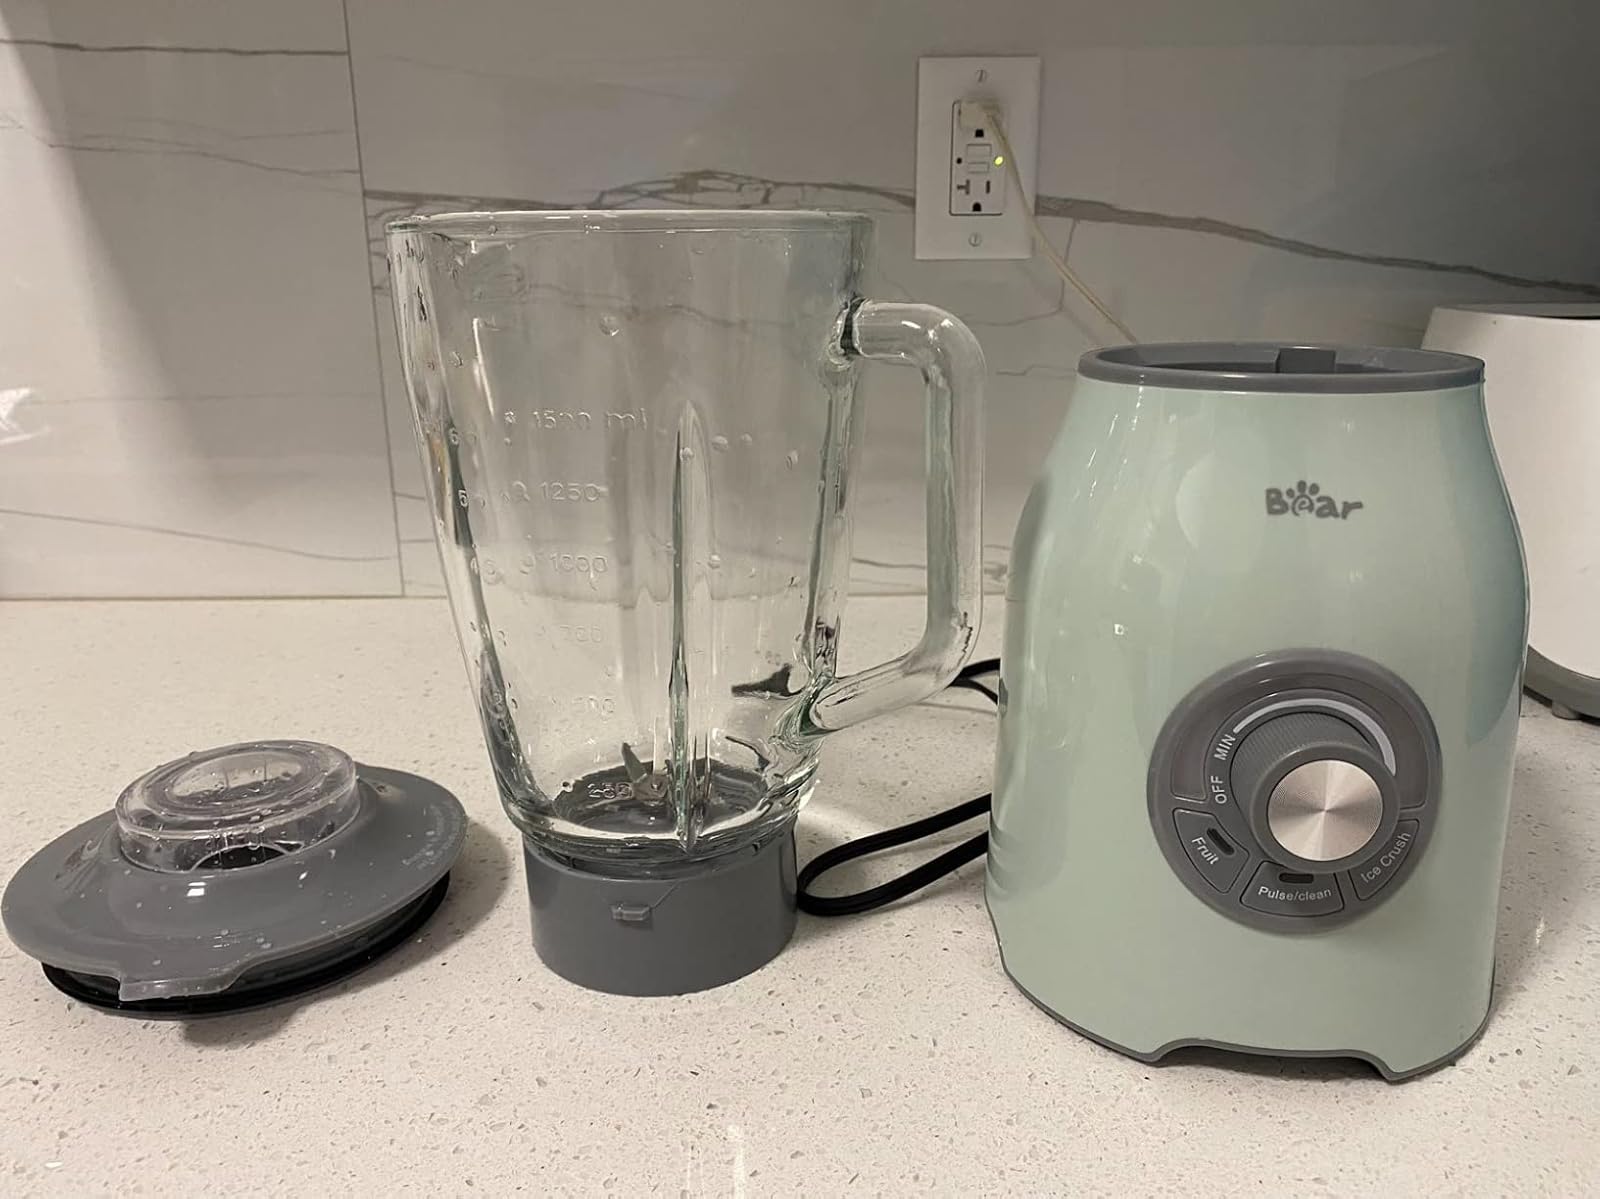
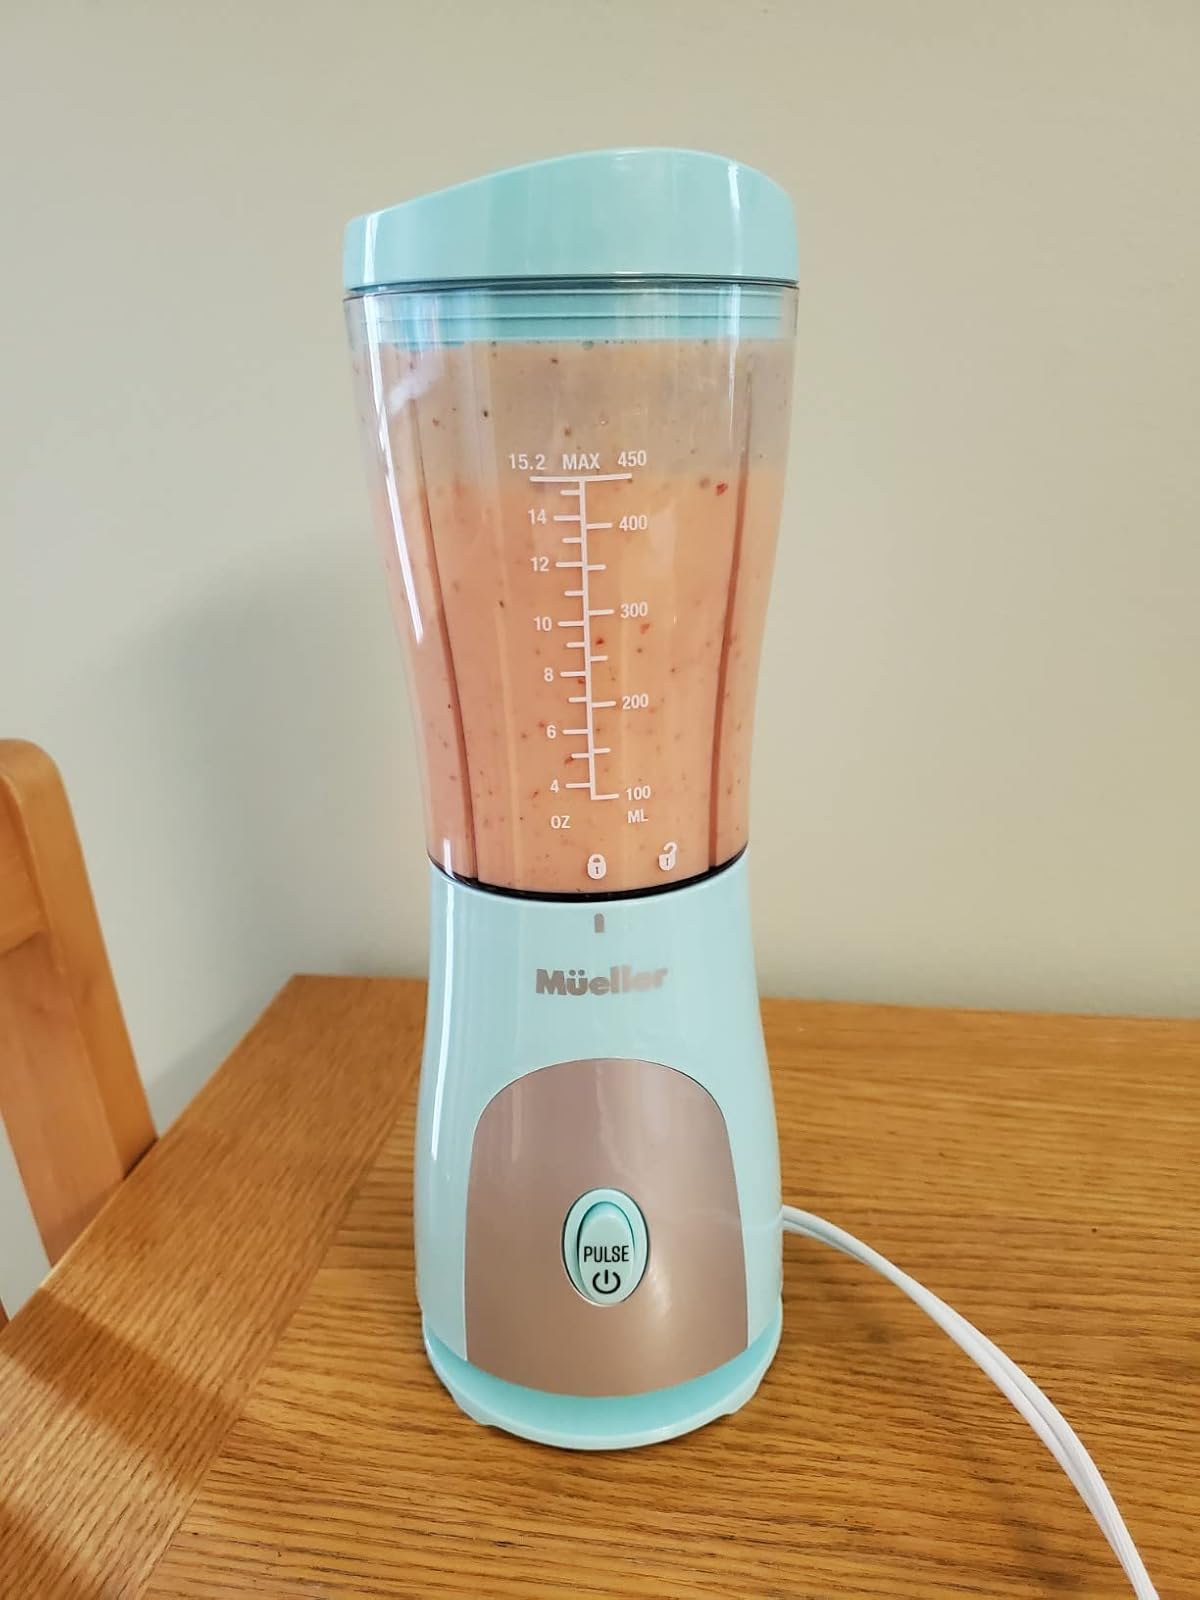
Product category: items_blender
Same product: no